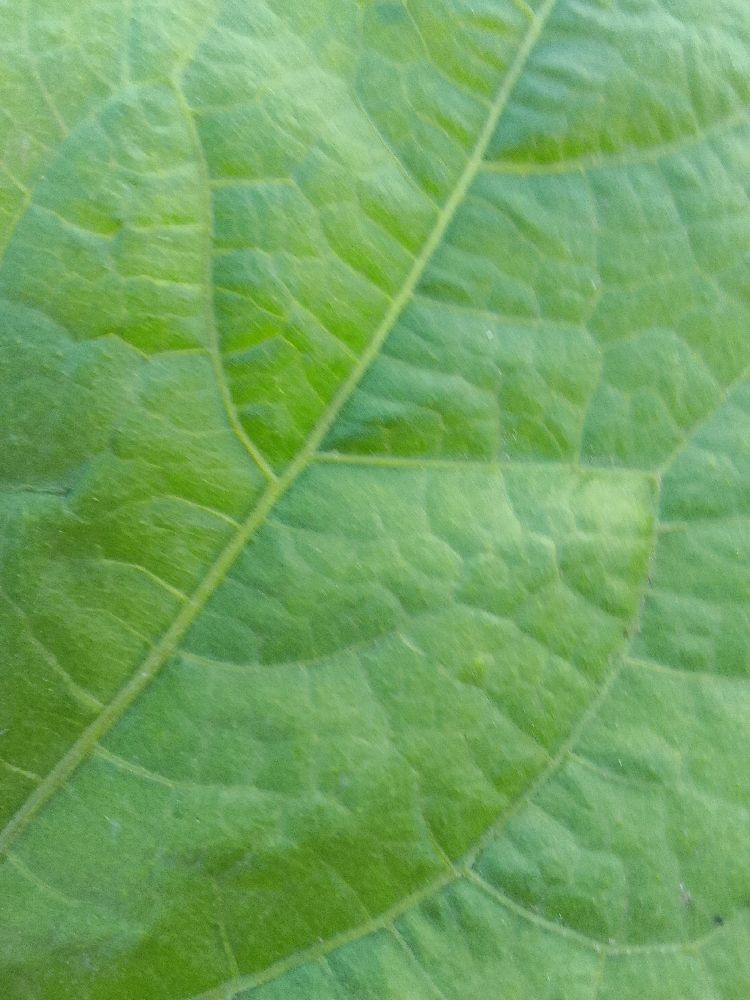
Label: healthy